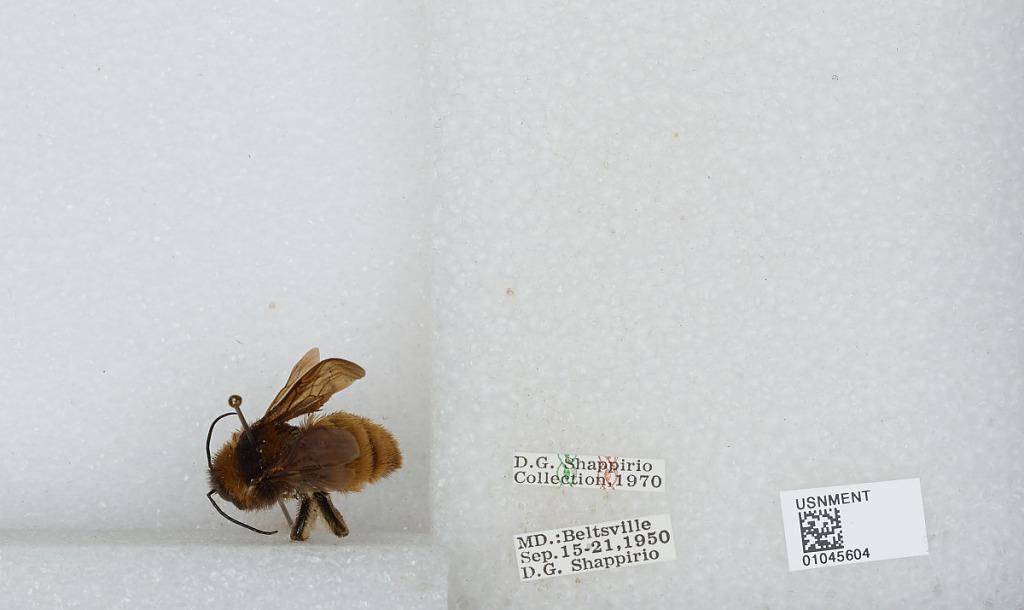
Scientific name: Bombus sp.
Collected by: D. Shappirio
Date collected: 1950-9-15
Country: United States
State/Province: Maryland
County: Prince George's
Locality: Beltsville
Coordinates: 39.0375, -76.9178